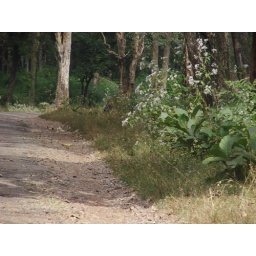
The tiger spotted by Lal during his Coorg Trip. This pic courtesy Lal.